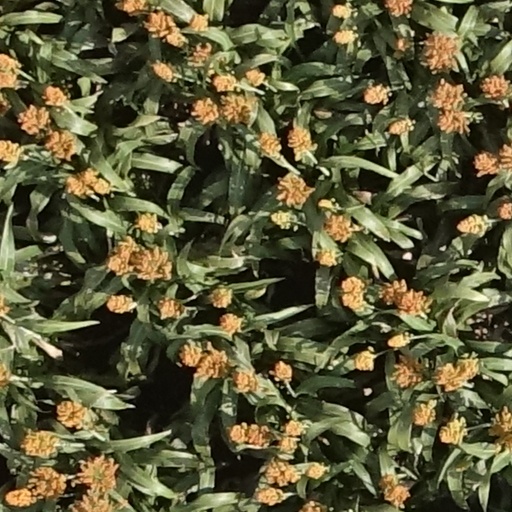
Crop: sorghum